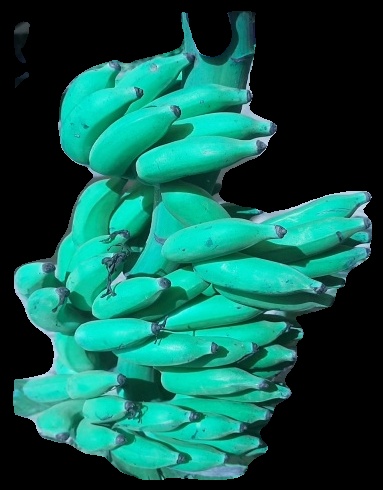
Variety: elakki-bale
Grade: grade3